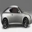
Label: automobile